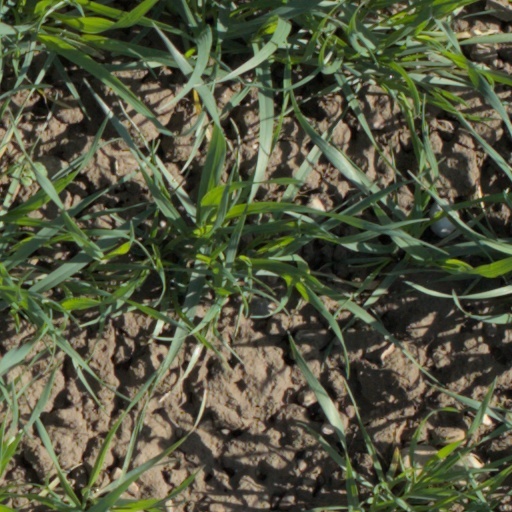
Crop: wheat